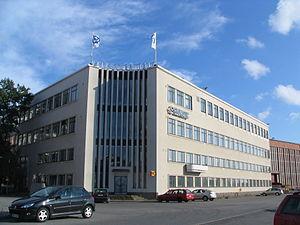
Le Quartier V ou Itäranta est un quartier de Turku en Finlande.
Gunnar Wahlroos est un architecte finlandais.